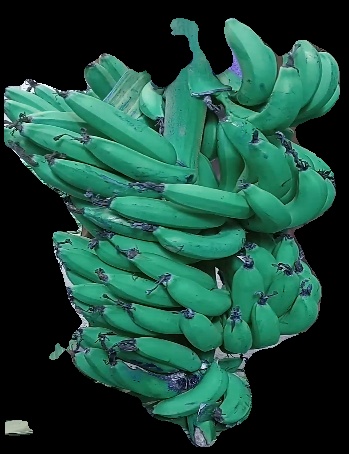
Variety: pachbale
Grade: grade3